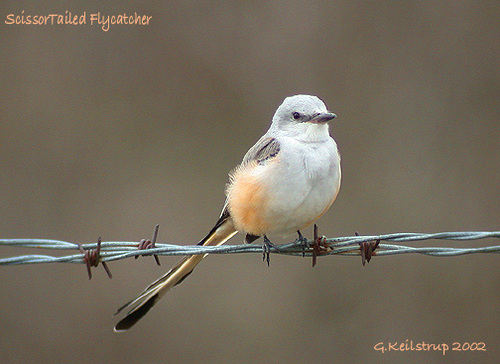
this is a white bird with orange sides and a small black beak.
this is a small mainly white bird, but orange fluffy feathers on its back side and a long tail.
this is a white bird with orange sides and a small beak.
a bird with a small pointed bill white belly and red flanks.
the bird has a white belly, breast, nape and head, with pastel orange sides and inner retrices, and black outer retrices and tarsi.
this medium sized bird has a short pointed dark colored beak that features a mostly white head and body with some darker gray colors on the wings and tail feathers.
this bird has wings that are grey and has a white belly
this bird is white, orange, and black in color, with a small black beak.
this bird is white and orange in color, with a black beak.
this bird has peach colored feathers around it's thigh area with grey, black and white covering the rest of it's body.
Species: Scissor Tailed Flycatcher